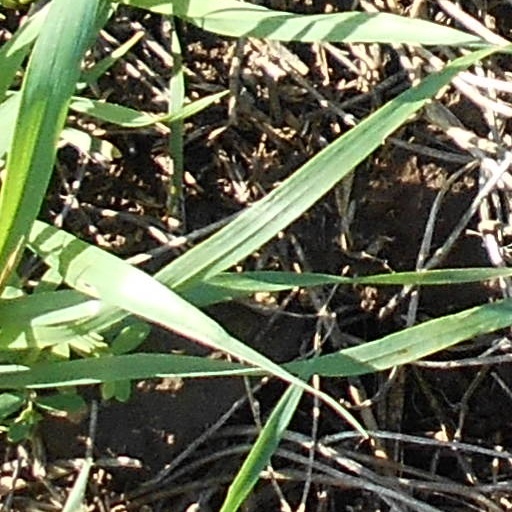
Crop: wheat